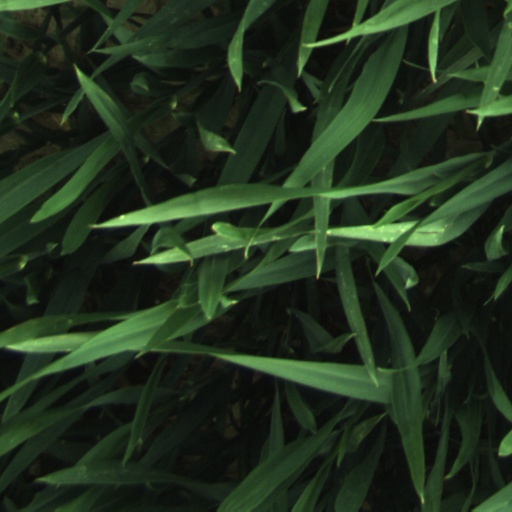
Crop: wheat